Sim Gokkes

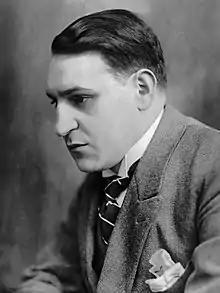
Sim Gokkes (1928)

Simon (Sim) Gokkes (21 March 1897 in Amsterdam – 5 February 1943 in Auschwitz) was a Dutch-Jewish composer.